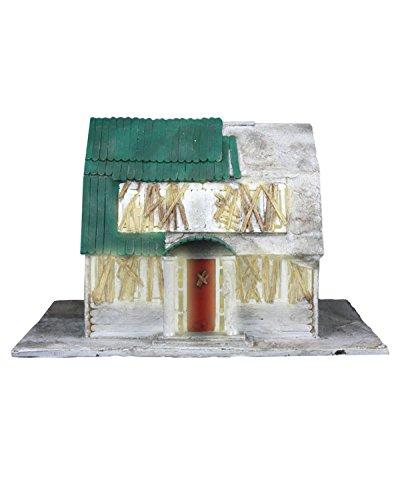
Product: NECA - Nightmare on Elm Street Part 3 - 8” Clothed Action Figure - Tuxedo Freddy
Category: Toys & Games | Toy Figures & Playsets | Action Figures
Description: Based on the 1987 film A Nightmare on Elm Street 3: Dream Warriors.
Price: $27.98
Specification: ProductDimensions:1.5x2.5x8inches|ItemWeight:4.8ounces|ShippingWeight:4.8ounces|ASIN:B07F2LCC2R|Itemmodelnumber:14956|Manufacturerrecommendedage:17yearsandup